Kamiita Station

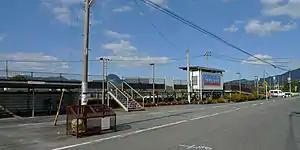
Station entrance

is a railway station in Tagawa, Fukuoka Prefecture, Japan. It is on the Tagawa Line, operated by the Heisei Chikuhō Railway. Trains arrive roughly every 30 minutes. East of the station, the JR Kyushu-operated Hitahikosan Line branches off to the north. However, JR Kyushu does not serve this station.